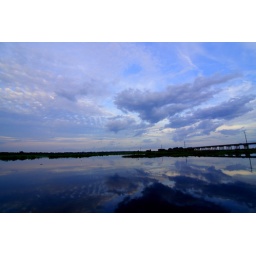
State Road 46 bridge over the St. John's river (Jolly Gators). Looking east at sunset.